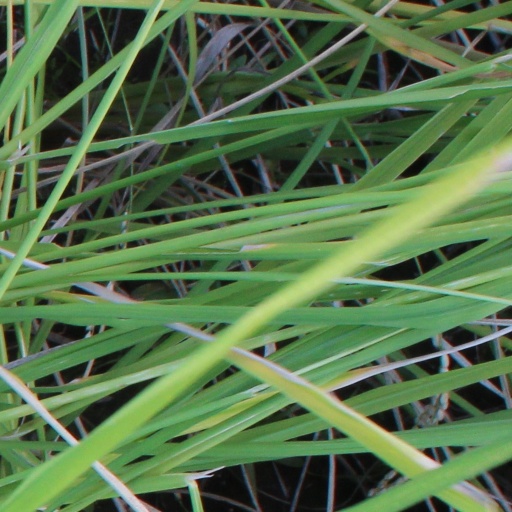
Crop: rice